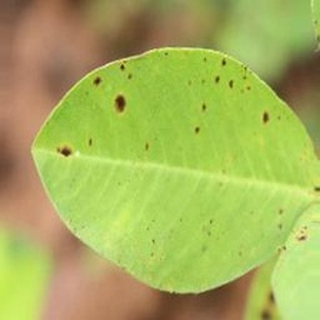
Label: groundnut_early_leaf_spot